Gravity gradiometry

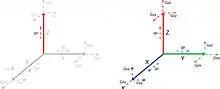
Fig 1. Conventional gravity measures ONE component of the gravity field in the vertical direction Gz (LHS), Full tensor gravity gradiometry measures ALL components of the gravity field (RHS)

Full tensor gradiometers measure the rate of change of the gravity vector in all three perpendicular directions giving rise to a gravity gradient tensor (Fig 1).